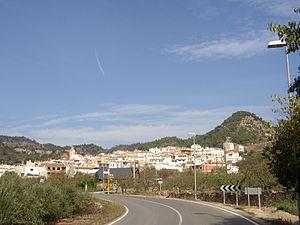
Chóvar, en castillan et officiellement, est une commune d'Espagne de la province de Castellón dans la Communauté valencienne. Elle est située dans la comarque de l'Alto Palancia et dans la zone à prédominance linguistique castillane.